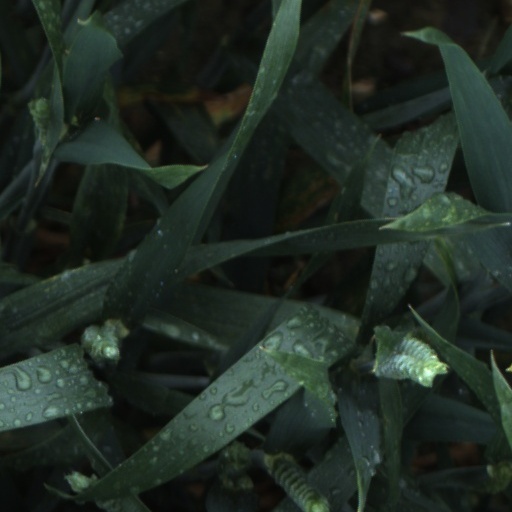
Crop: wheat